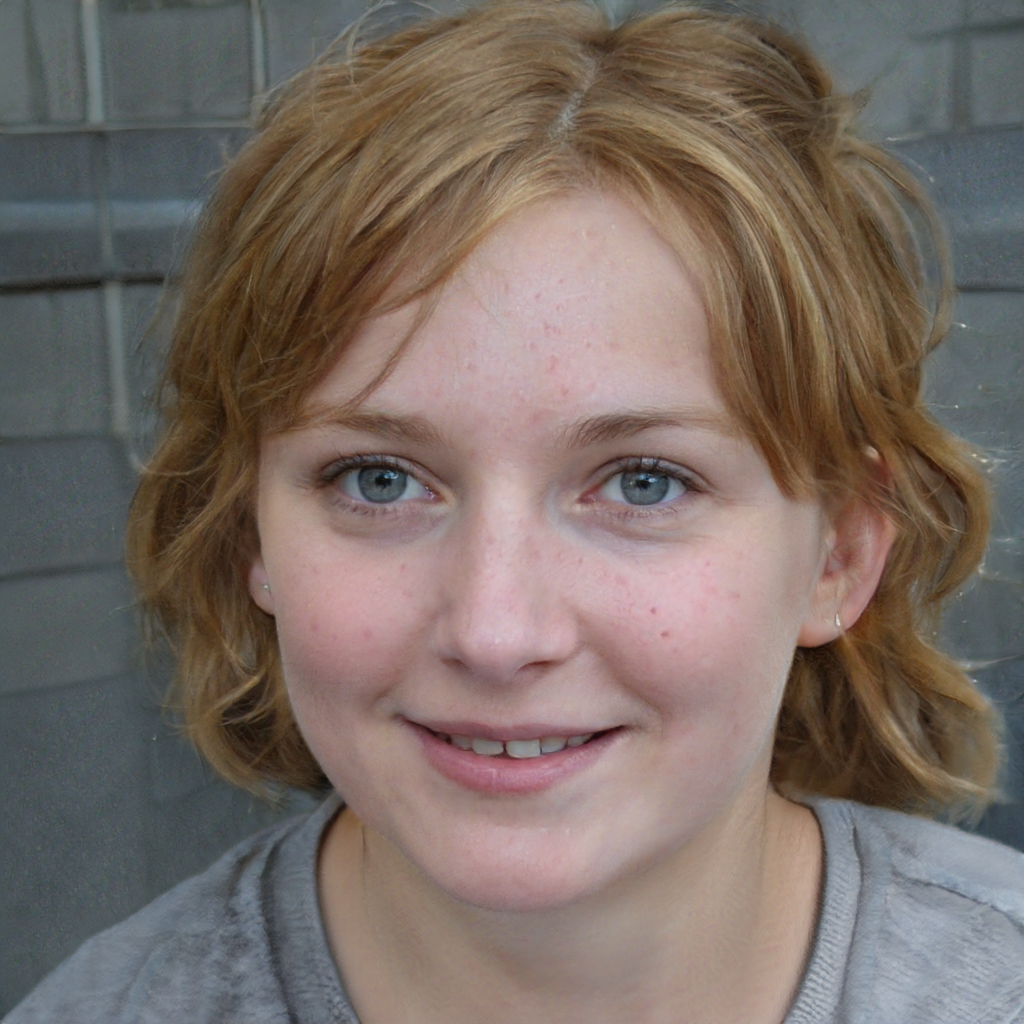
Label: Colored